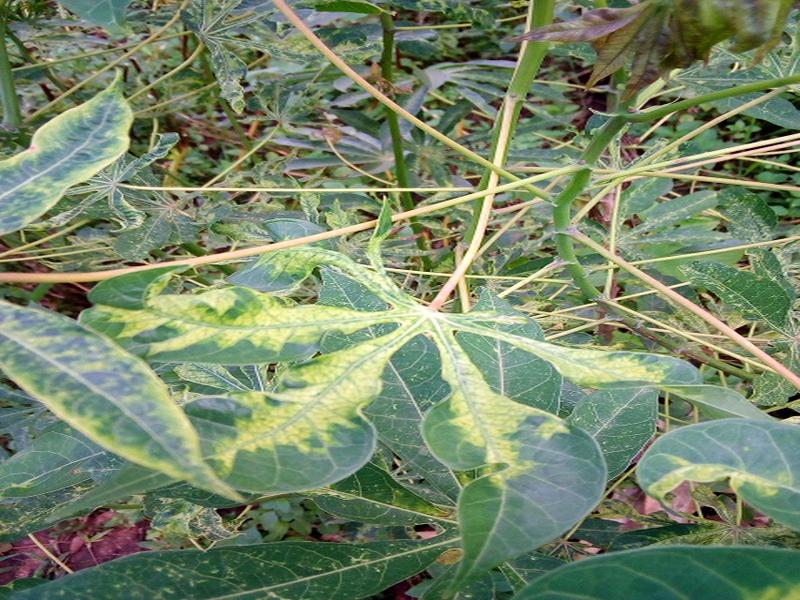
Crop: cassava
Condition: mosaic_disease